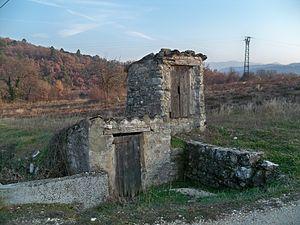
Puits couvert à Apt, Vaucluse, France
Apt est une commune française, sous-préfecture du département de Vaucluse, dans la région Provence-Alpes-Côte d'Azur.